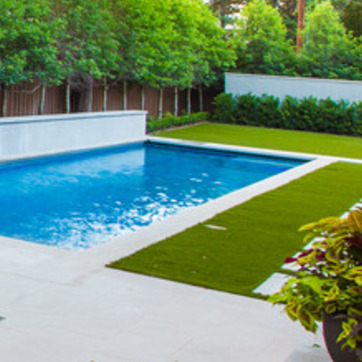
Material: water